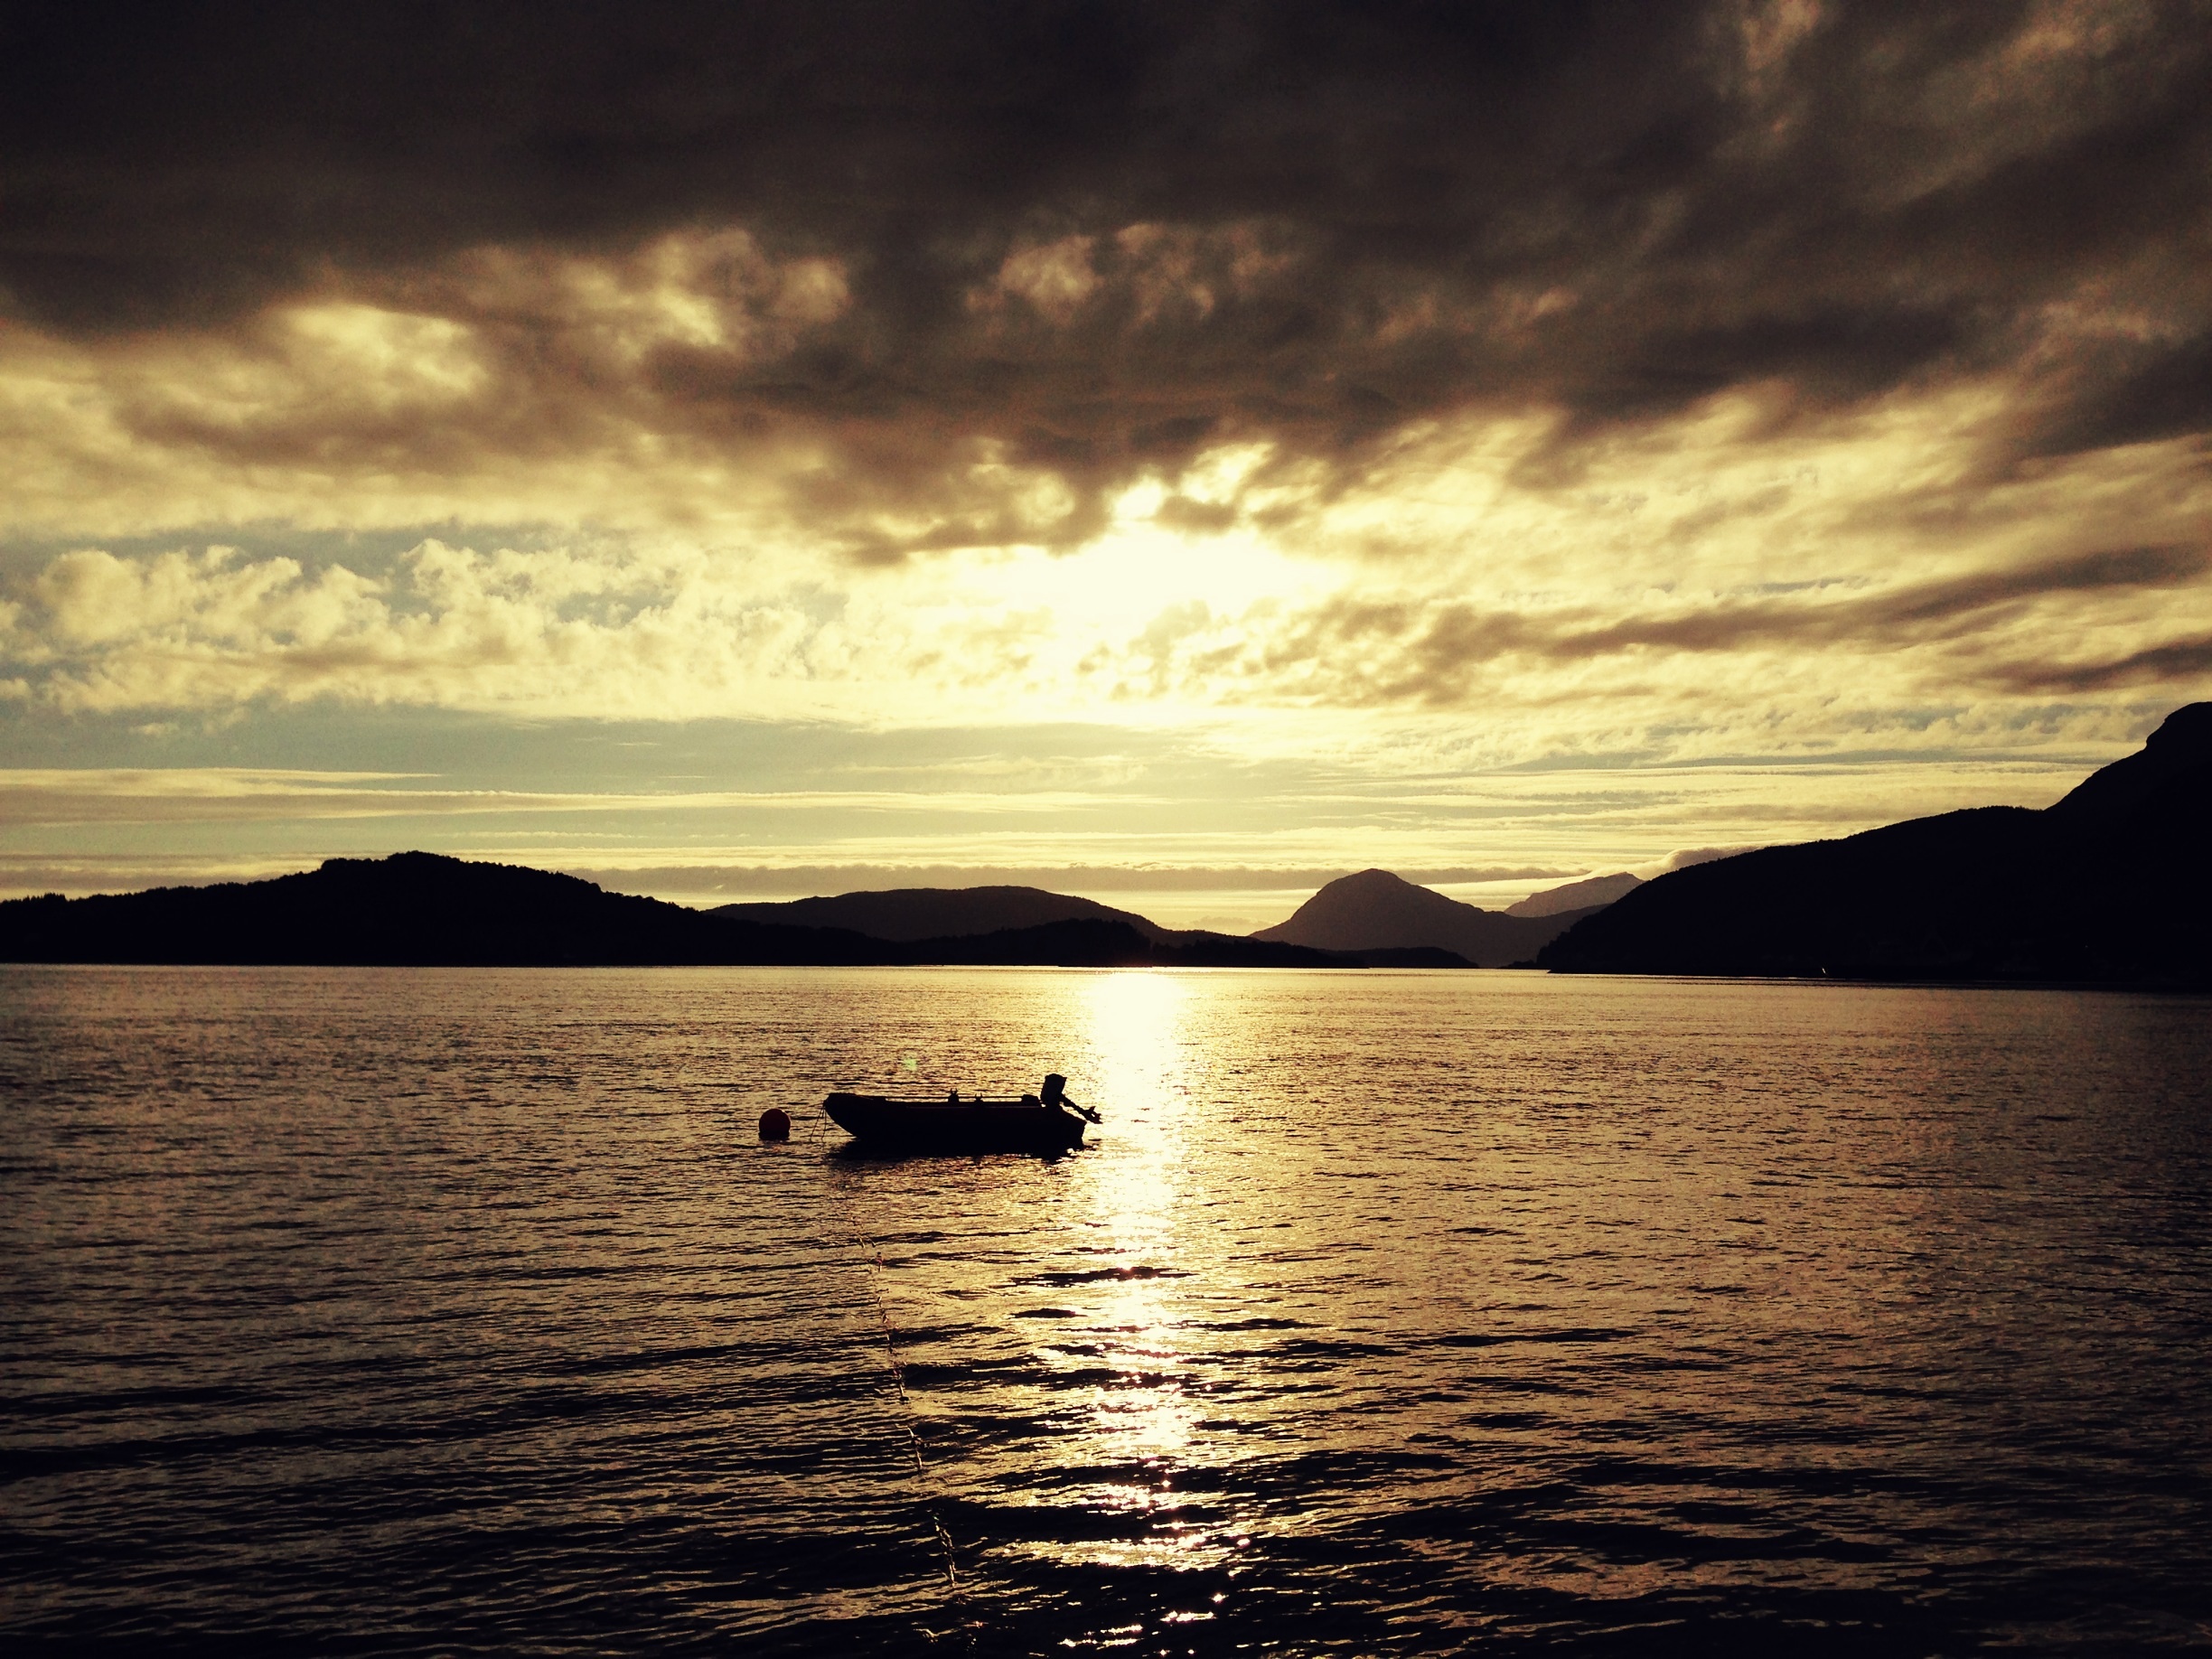
sea, coast, ocean, horizon, cloud, sky, sun, sunrise, sunset, sunlight, morning, shore, lake, dawn, dusk, evening, reflection, bay, body of water, loch, afterglow